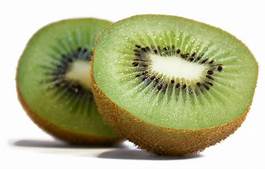
Label: Kiwi